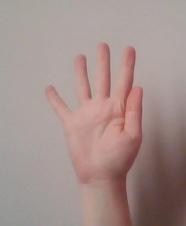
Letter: sheen